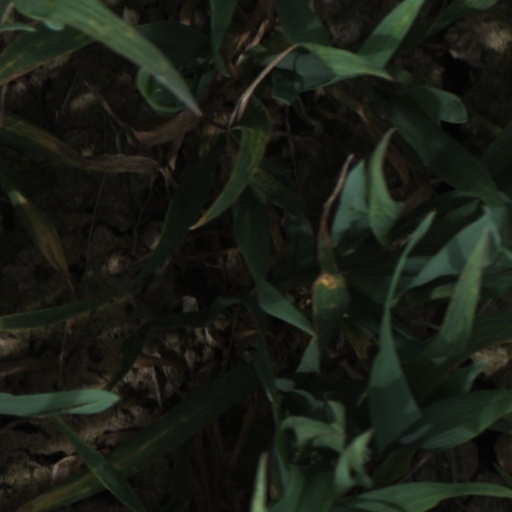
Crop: wheat